Marino Colina

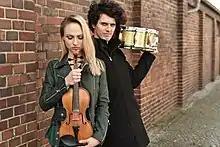
Marino Colina, drummer of Olga Show and Olga Kholodnaya

Marino Colina (born 11 November 1981) is an Argentine drummer, composer, conductor and producer born in Buenos Aires, Argentina.